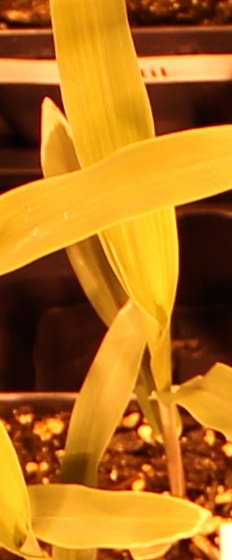
Label: Corn